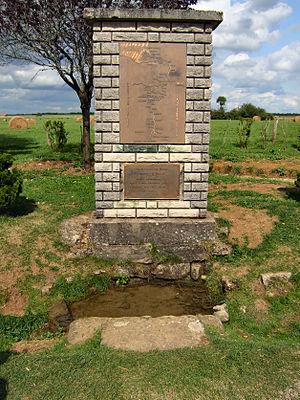
Source n°1 de la Meuse à Pouilly-en-Bassigny (Haute-Marne)